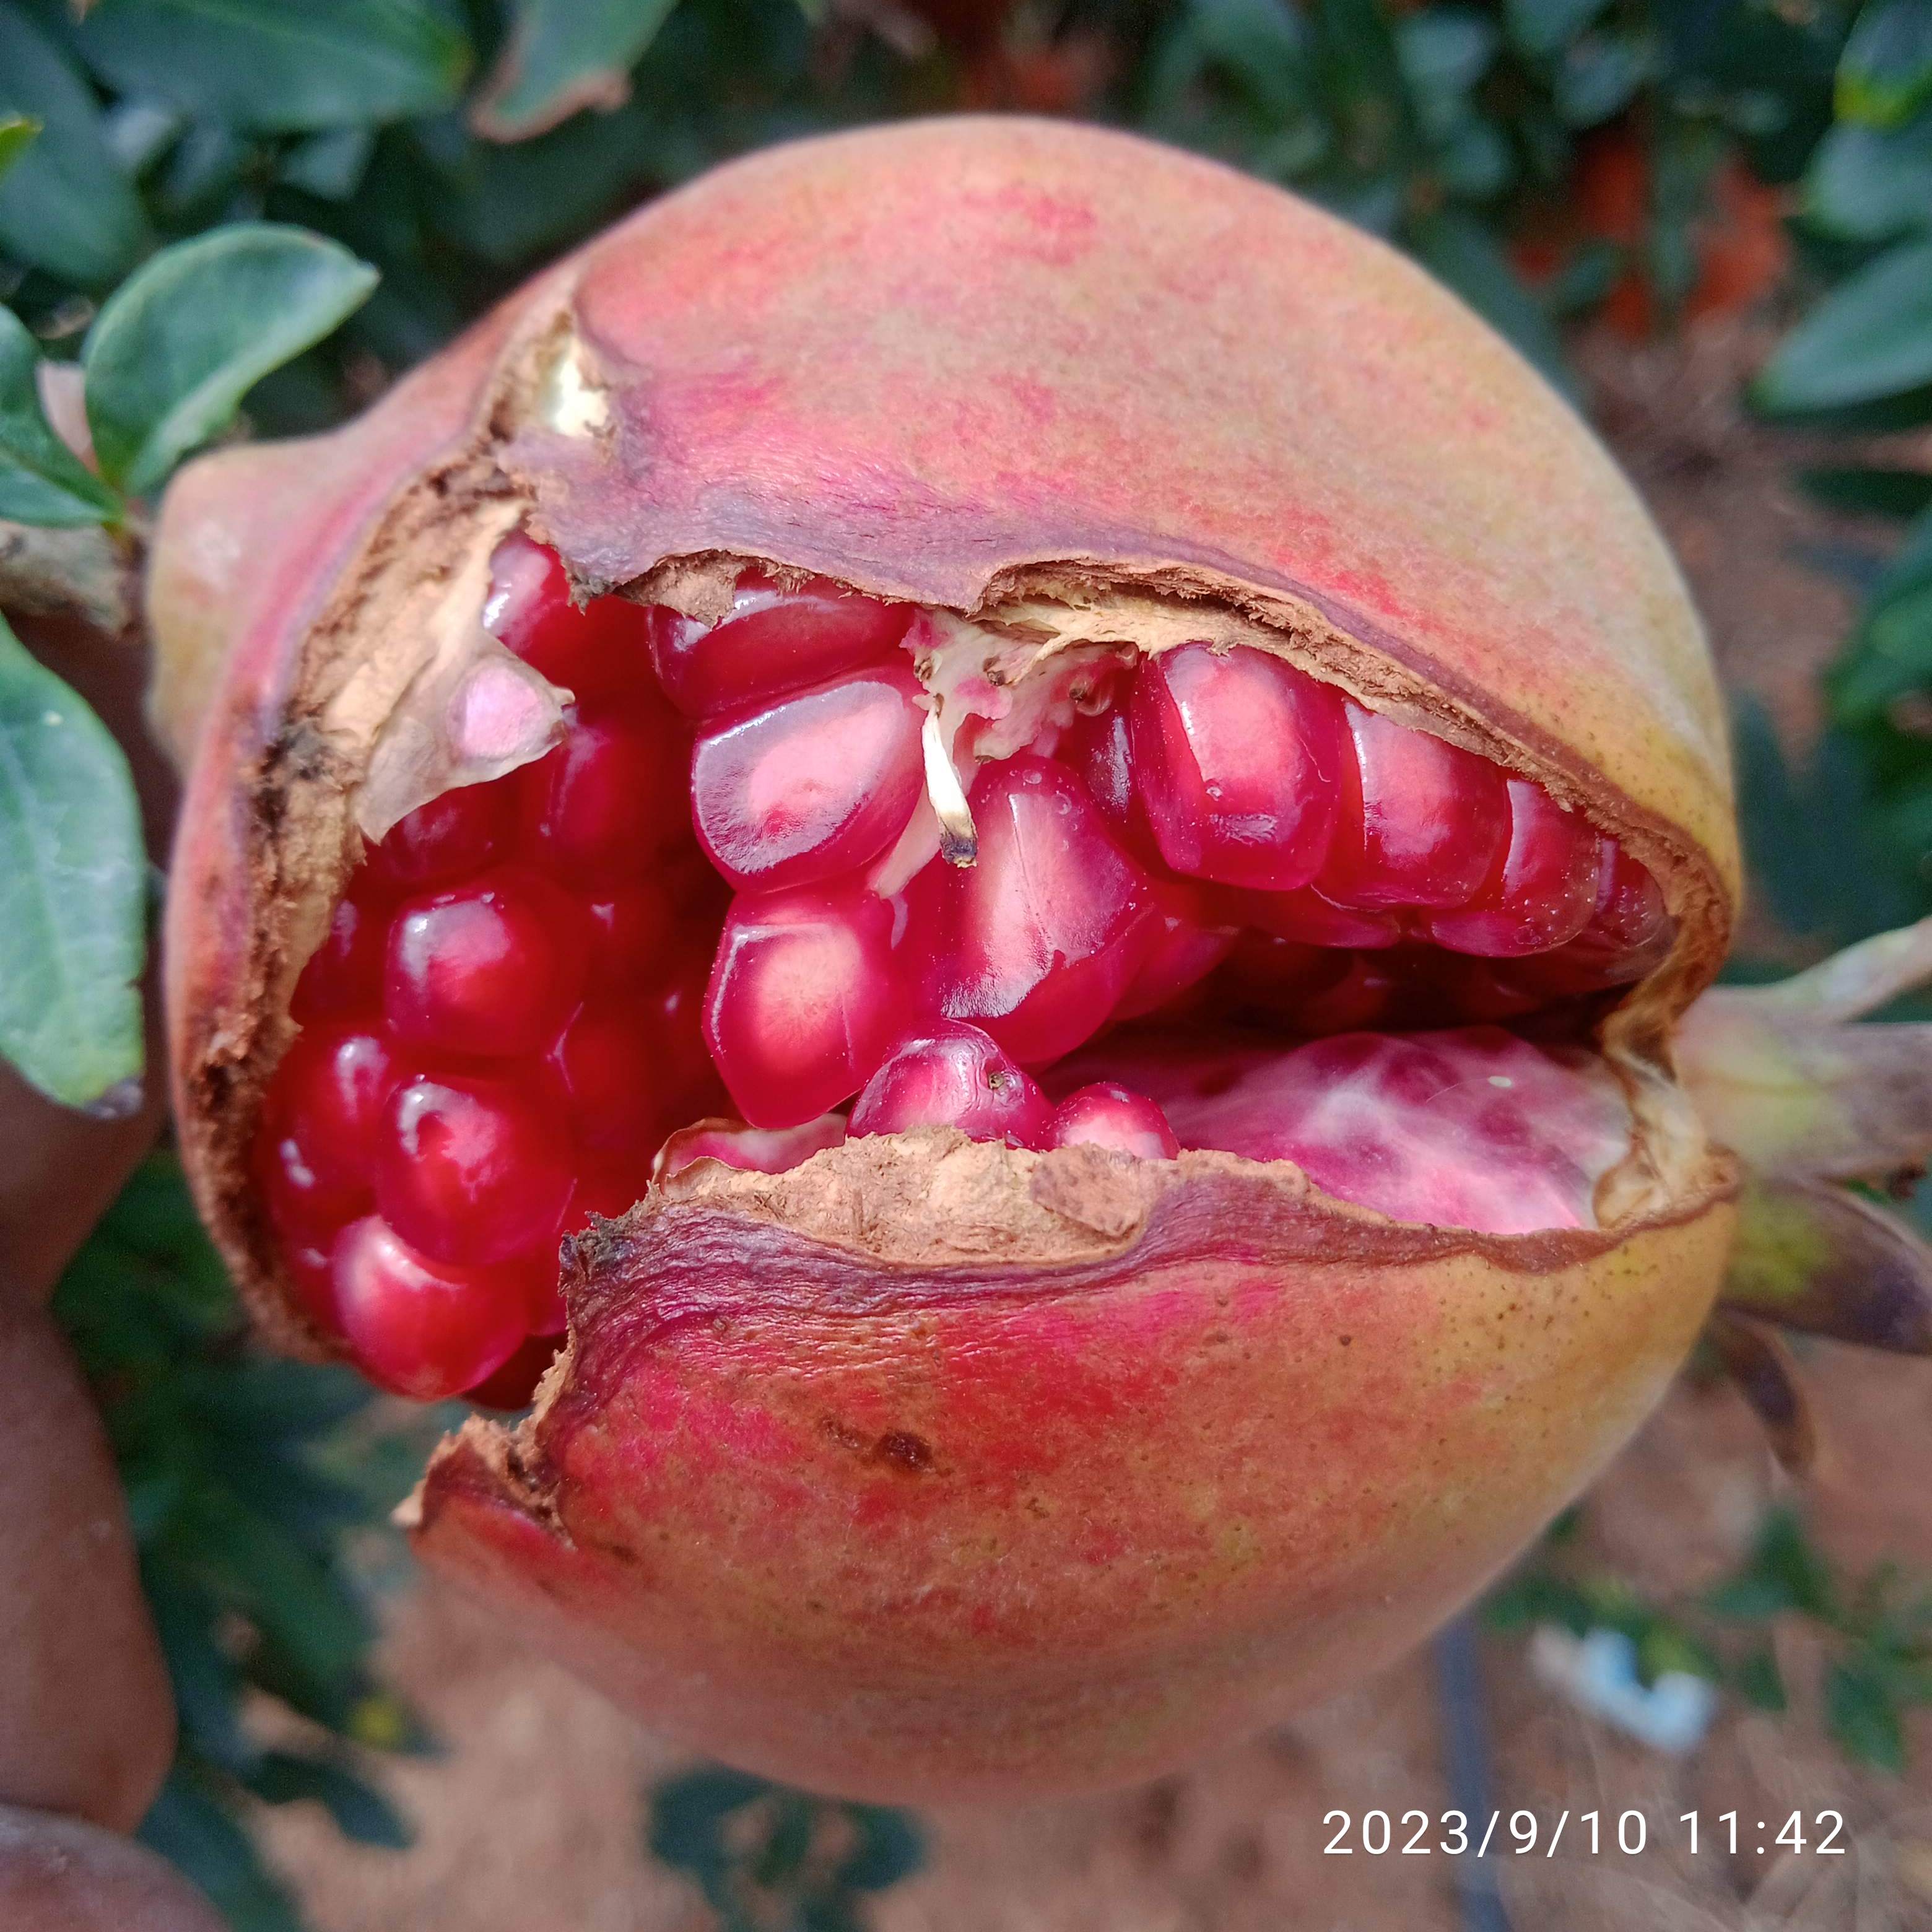
Label: Bacterial_Blight